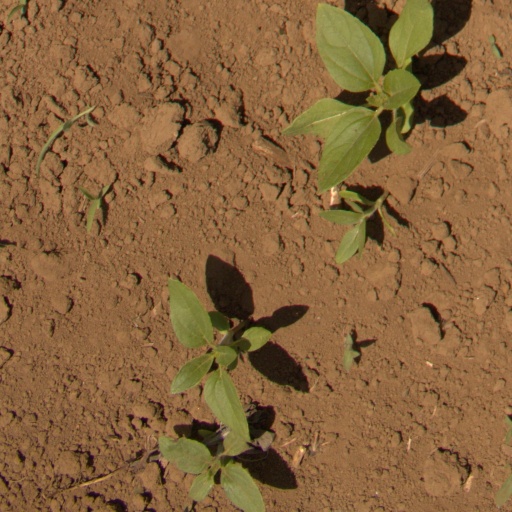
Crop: Jerusalem artichoke